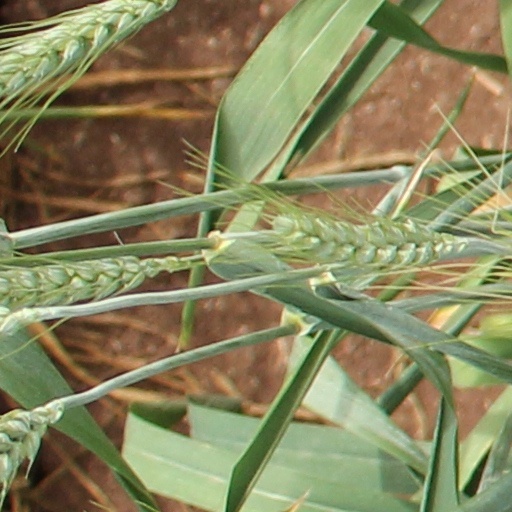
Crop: wheat